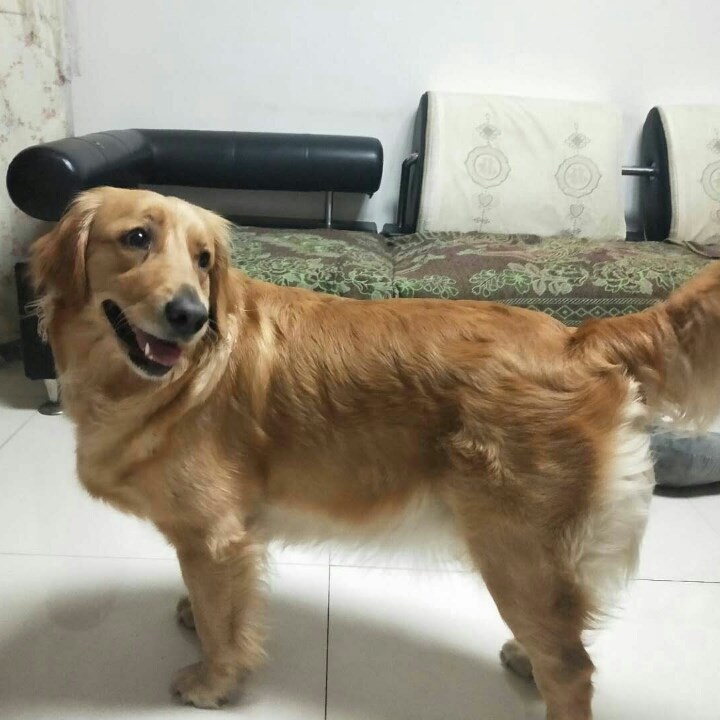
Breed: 5355-n000126-golden_retriever